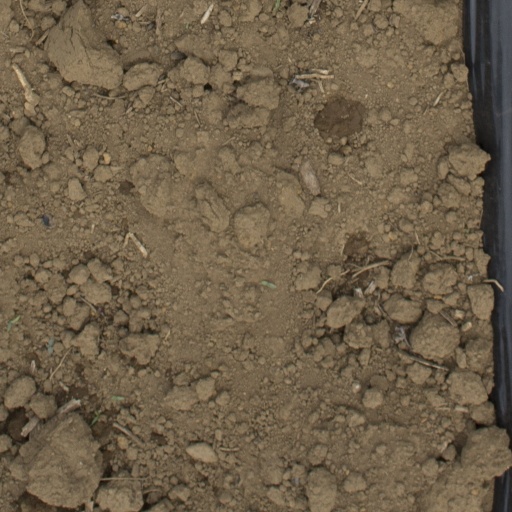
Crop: Jerusalem artichoke